The Perils of Pauline (1947 film)

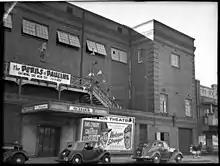
Billboard for the film during its initial run in Sydney, Australia

Frank Loesser was nominated for an Oscar in the category "Best Music, Original Song" for "I Wish I Didn't Love You So".